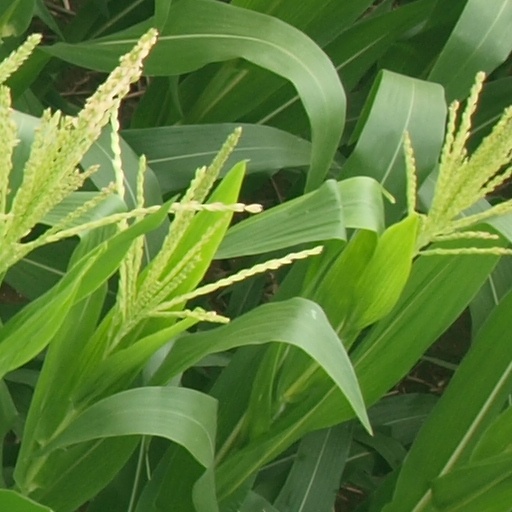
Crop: maize; corn